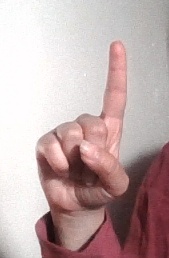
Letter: bb